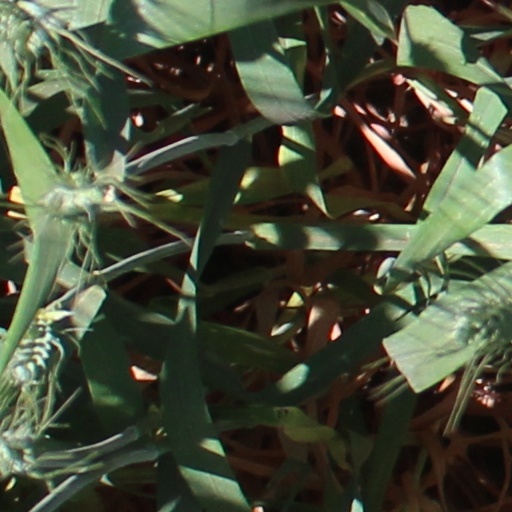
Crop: wheat